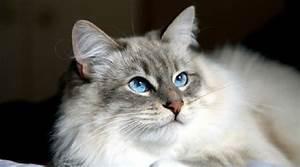
cat